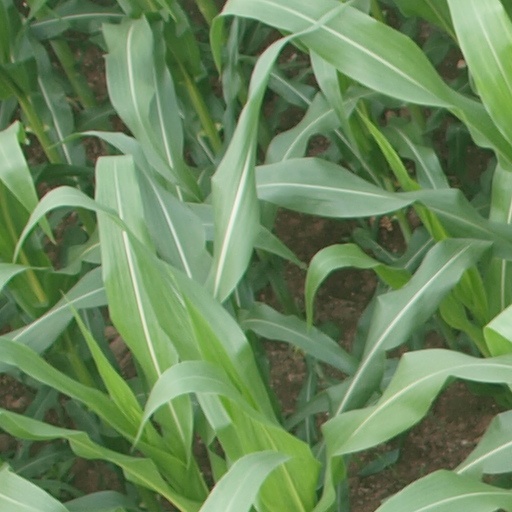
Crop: maize; corn